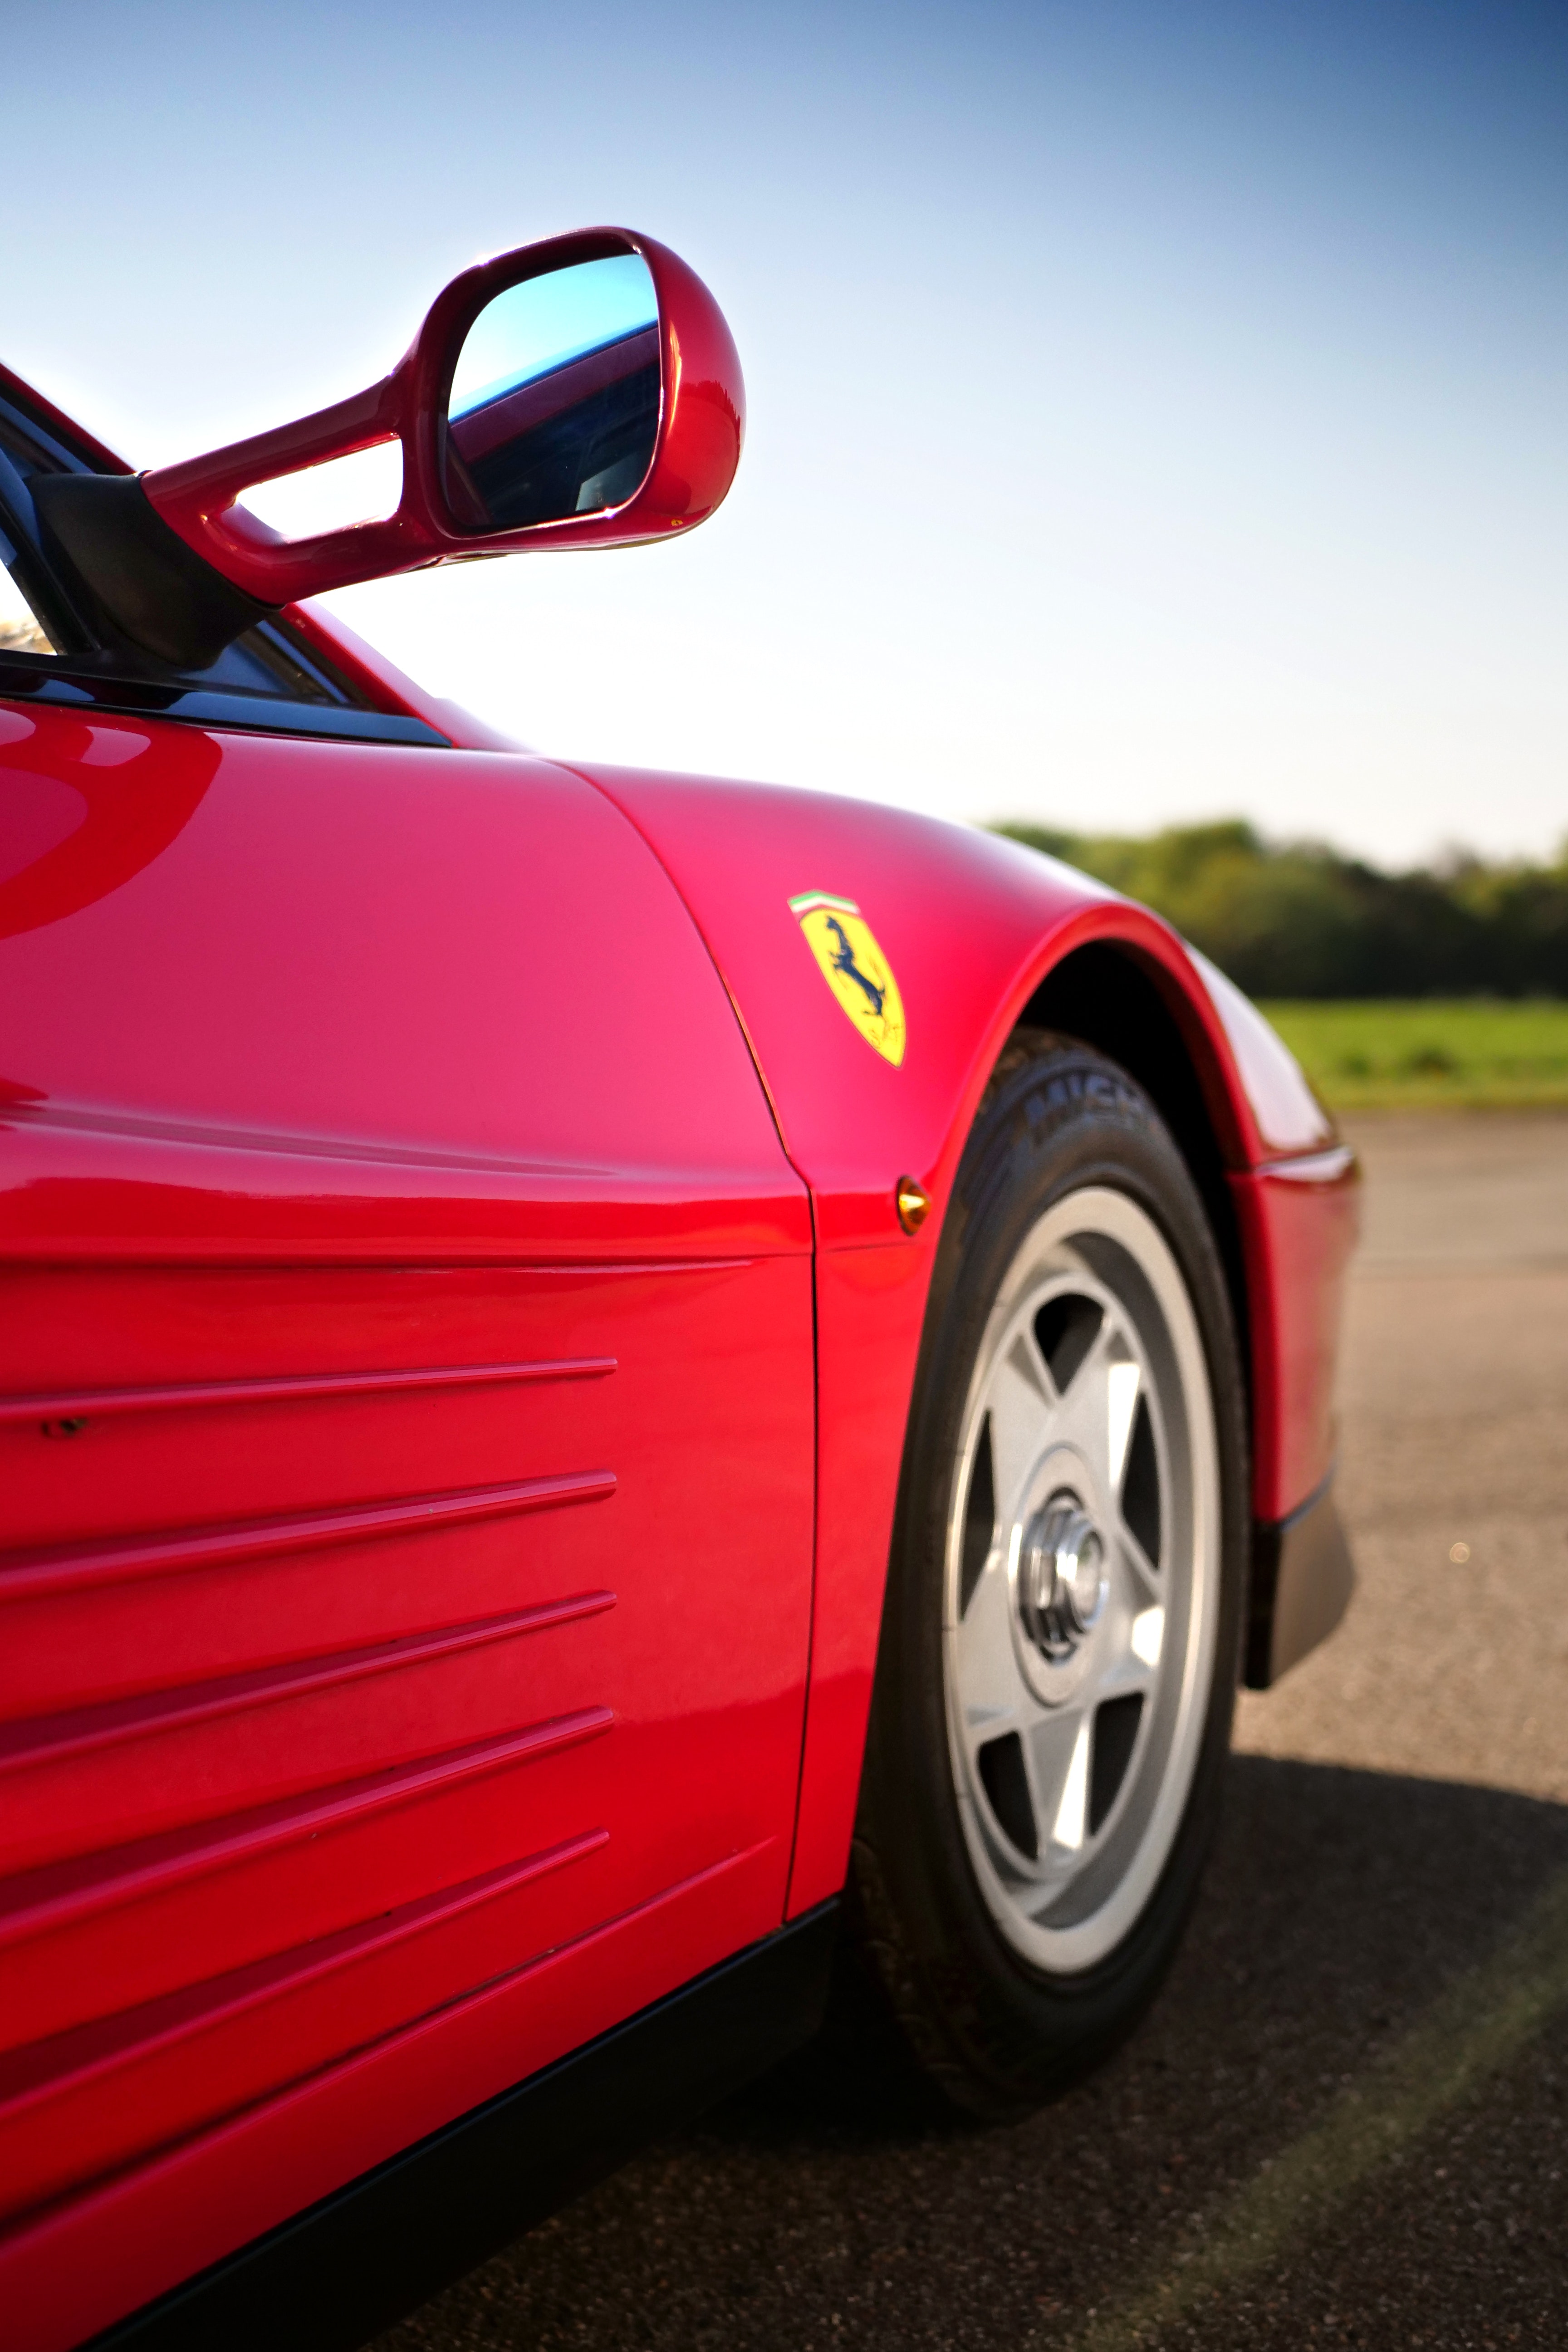
land vehicle, vehicle, car, red, wheel, automotive design, sports car, ferrari 348, supercar, alloy wheel, automotive wheel system, ferrari testarossa, tire, race car, coupe, rim, automotive tire, performance car, compact car, ferrari 512, city car